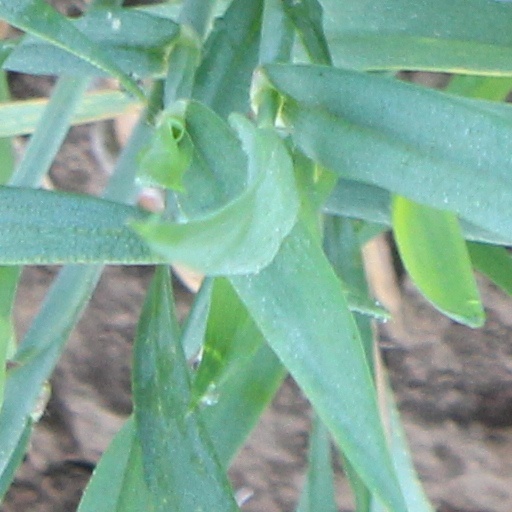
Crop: wheat